Rimma Utyasheva

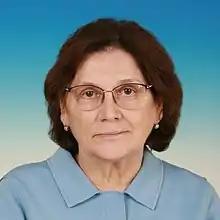

Rimma Amirovna Utyasheva (born 3 January 1952, Sabayevo, Buzdyaksky District) is a Russian political figure and a deputy of the 8th State Duma.